Sky position (RA, Dec in degrees): 121.511, 14.061
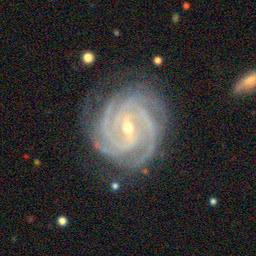
Galaxy morphology: Barred Spiral Galaxies